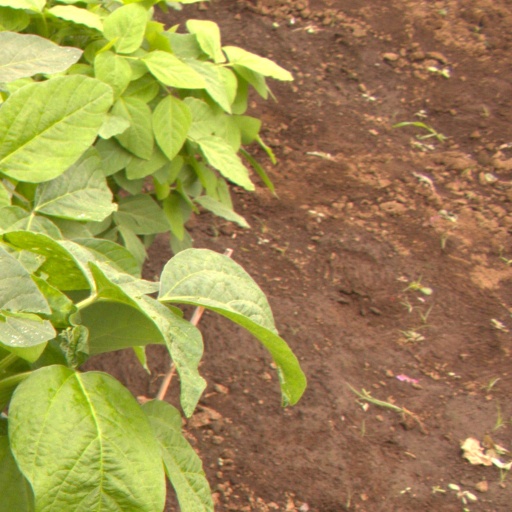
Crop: soybean